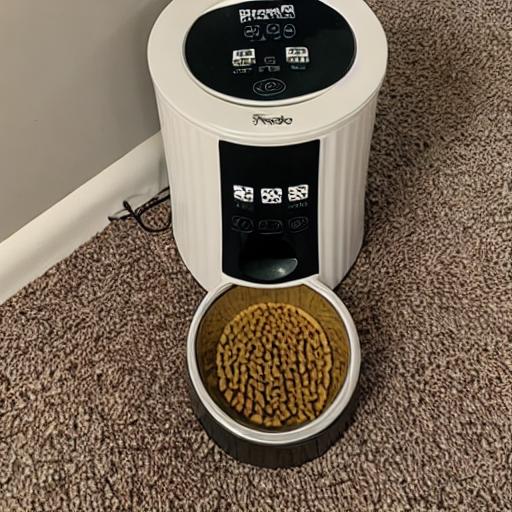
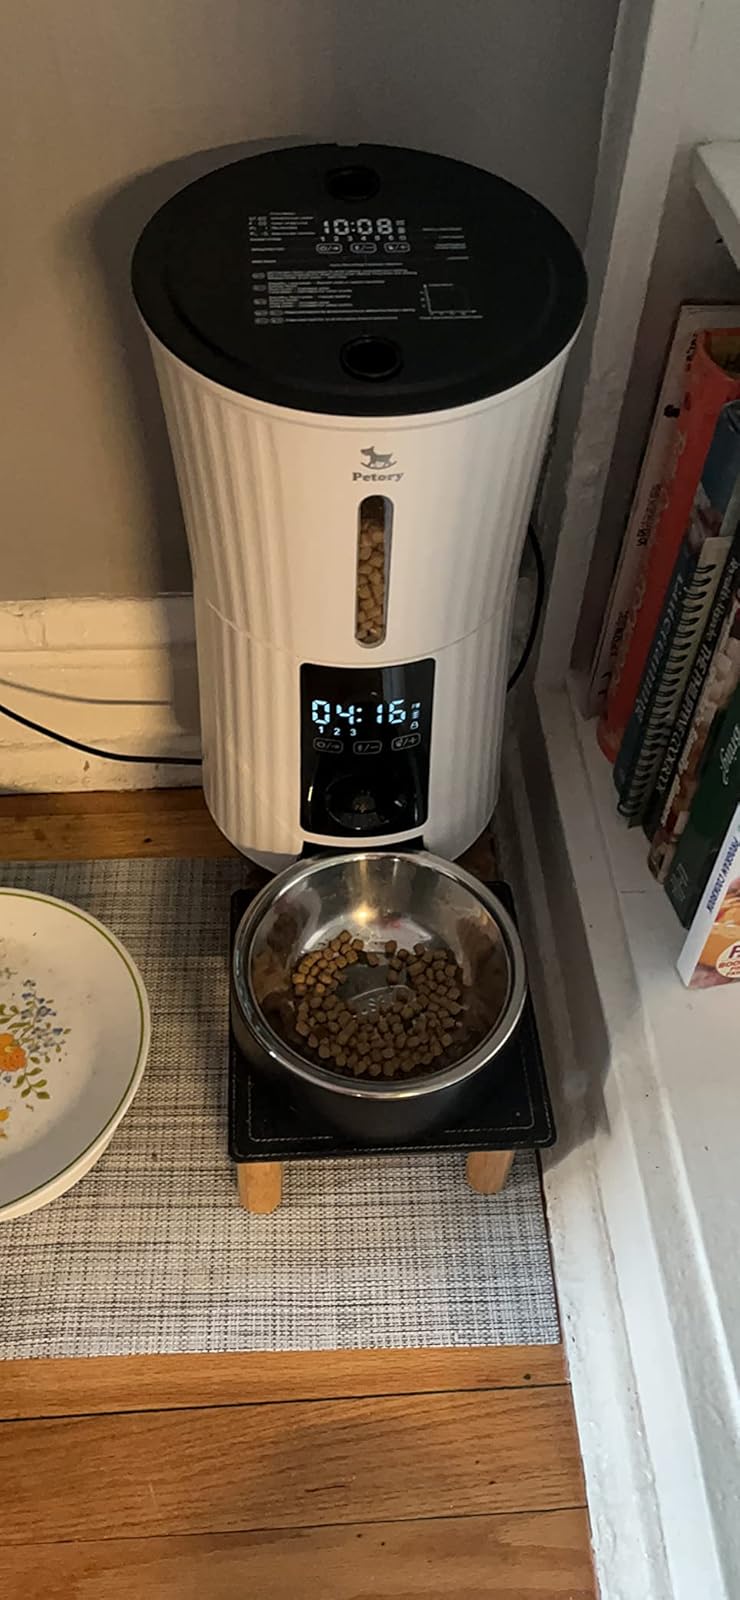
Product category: items_feeder
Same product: no